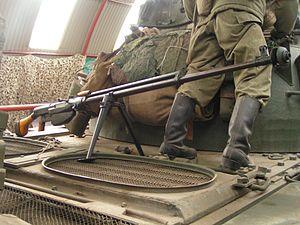
Le PTRS-41 est la version semi-automatique du fusil antichar PTRD-41.
Le fusil antichar est une arme à feu, tirant au coup par coup, assez légère pour être portée par un seul soldat, et conçue pour détruire des véhicules blindés. La haute vélocité de la balle à la sortie du canon lui permet de percer le blindage de chars légers ou d'automitrailleuses.